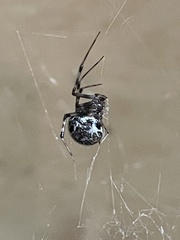
Species: Parasteatoda_tepidariorum